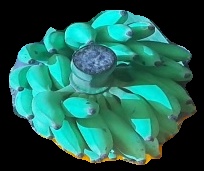
Variety: elakki-bale
Grade: grade2